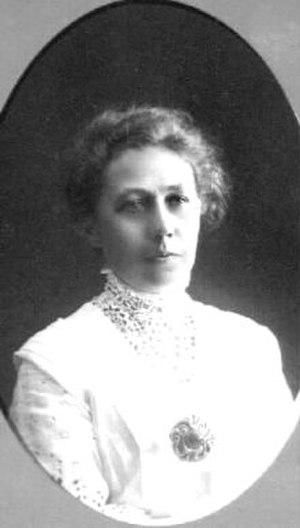
Wivi Lönn était une architecte finlandaise et la première femme architecte à établir son propre bureau d'architecte en Finlande.